Radcliffe, Greater Manchester

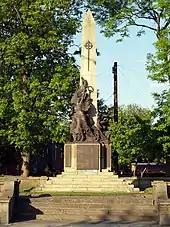
Radcliffe Cenotaph

Radcliffe Tower is all that remains of an early 15th-century stone-built manor house. The structure is a Grade I listed building and protected as a Scheduled Monument. The construction of a nearby tithe barn is not documented, but it was probably built between 1600 and 1720. It was used for storage of the local tithes (a tenth of a farm's produce). Along with Radcliffe Tower, the Parish Church of St Mary is a Grade I listed building. The town also has two Grade II* listed buildings; Dearden Fold Farmhouse, completed during the 16th century, and Radcliffe Cenotaph, built in 1922 to commemorate the First World War. Outwood Viaduct, and Radcliffe's most visible landmark, St Thomas' Church, are Grade II listed buildings. St Thomas' took nine years to complete. The first stone was laid by Viscount Grey de Wilton (grandson of the Countess Grosvenor) on 21 July 1862, and it was consecrated in 1864 by the first Bishop of Manchester, James Prince Lee. Construction of the tower began in 1870 and the building was completed in 1871. The building cost £7,273, (£ today) and the tower cost £1,800 (£ today). The first vicar was the Reverend Robert Fletcher.